NewJeans Code in Busan

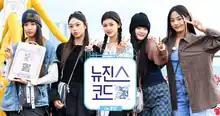
Promotional poster

NewJeans Code in Busan is a South Korean travel reality television series produced by Busan Metropolitan City and the Busan Tourism Organization and distributed by SBS. Starring K-pop girl group NewJeans, the three-episode series follows the group as they visit several of Busan's landmarks over the course of a two-day trip. It was created as part of a series of Hallyu content produced to support Busan's bid to host the Expo 2030.